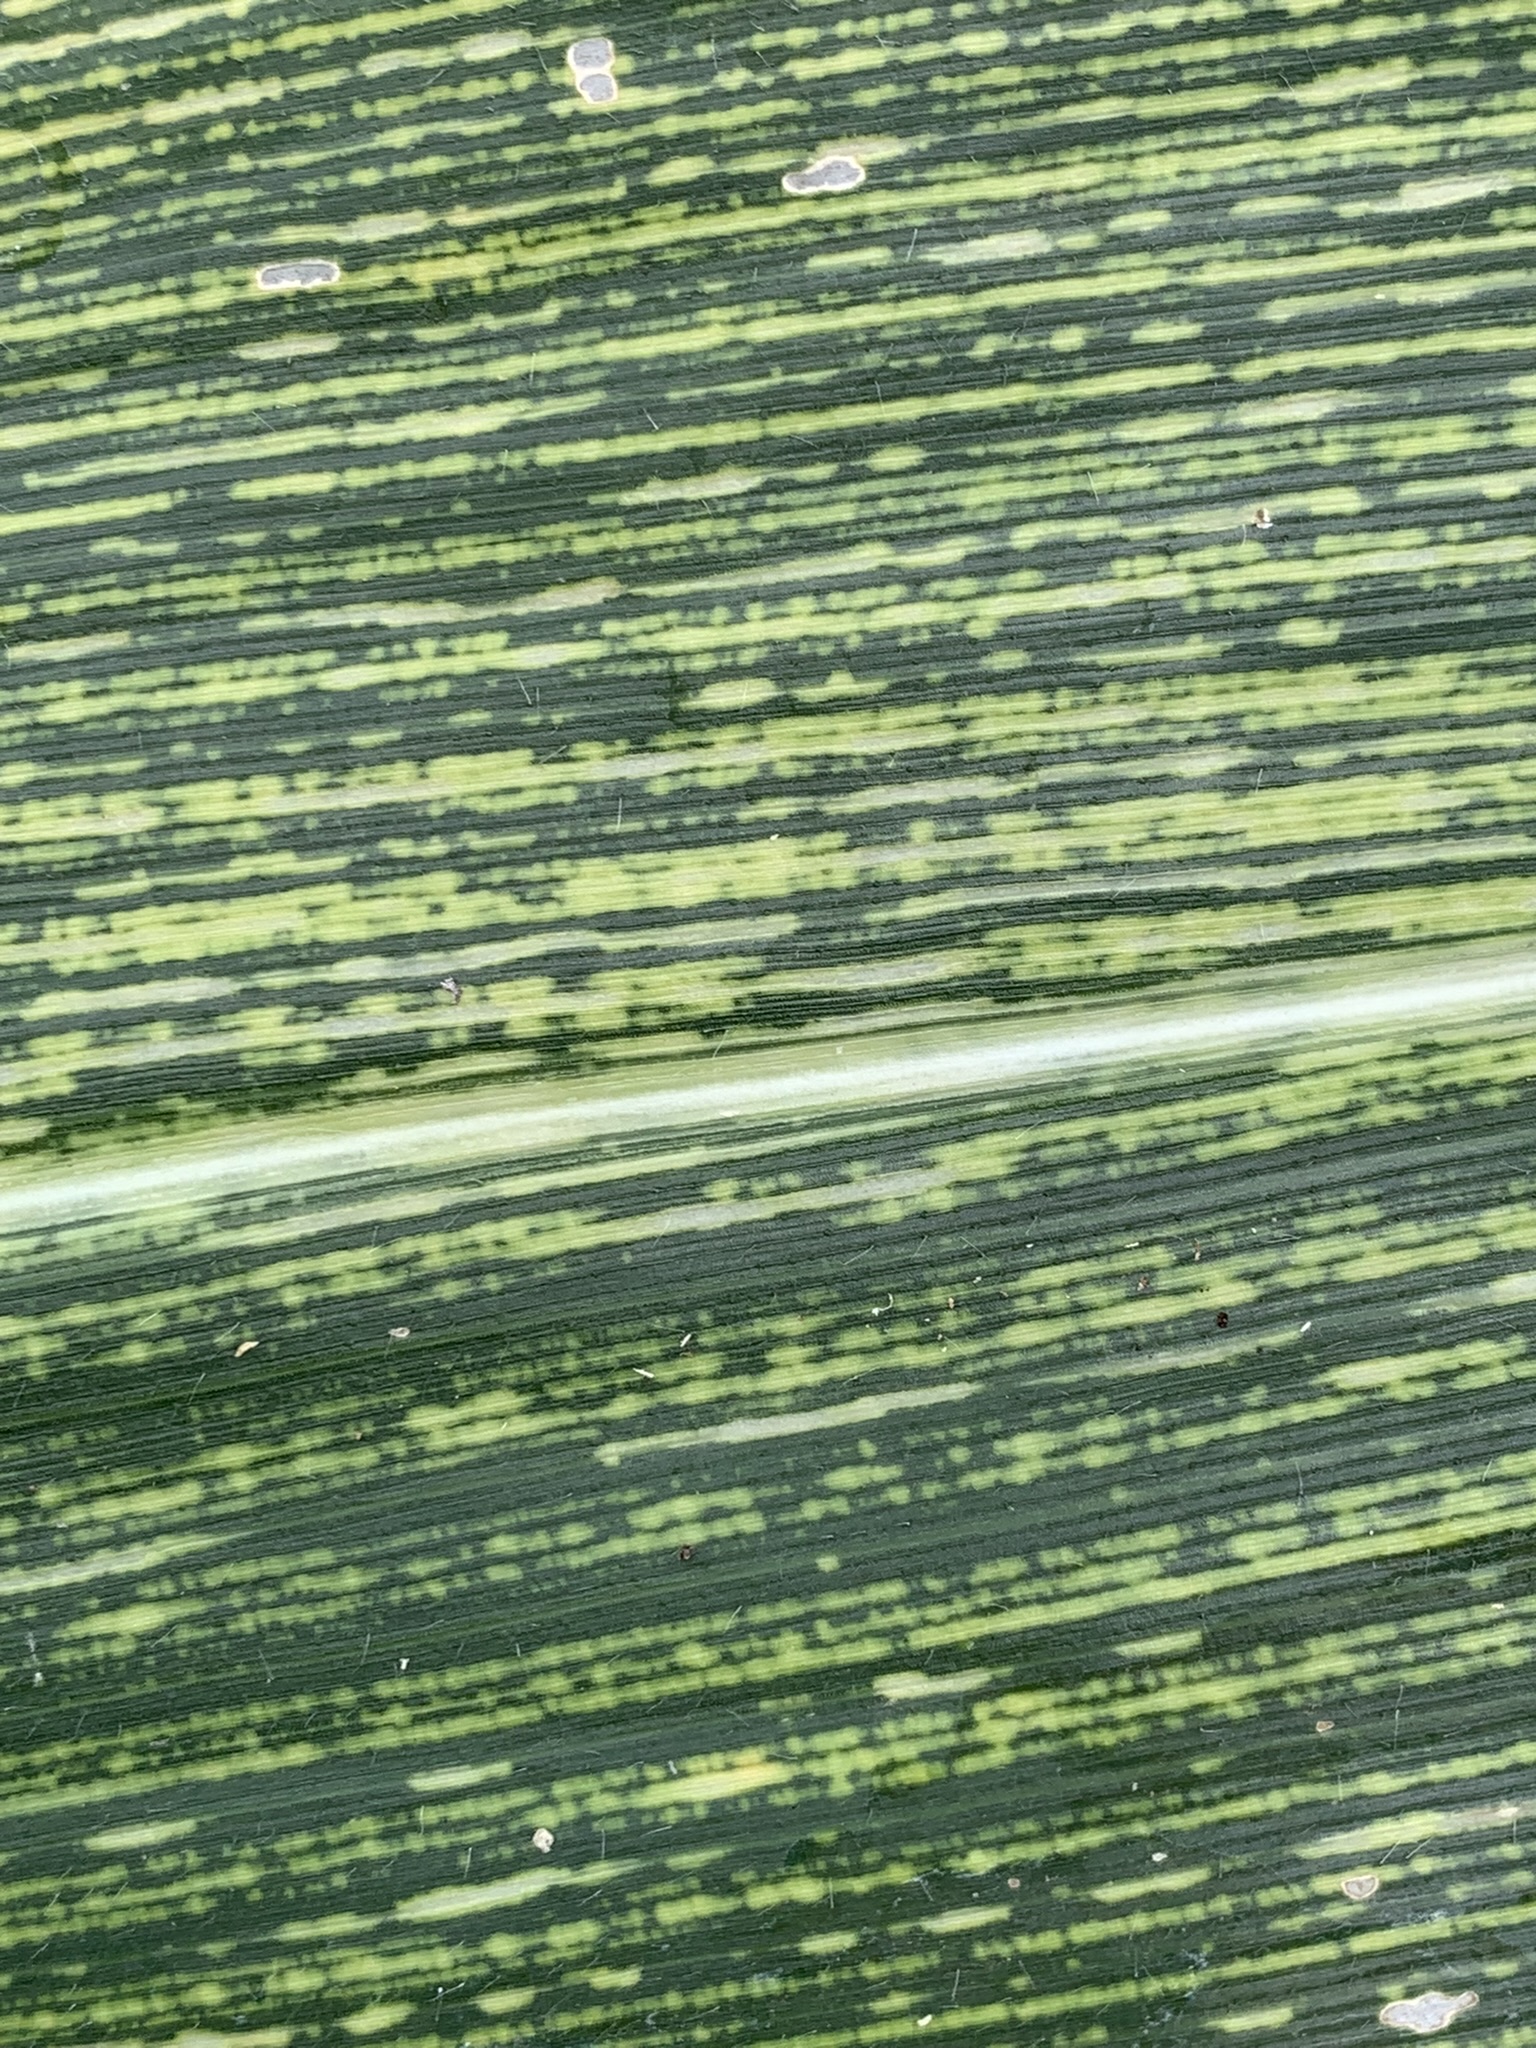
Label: MSV